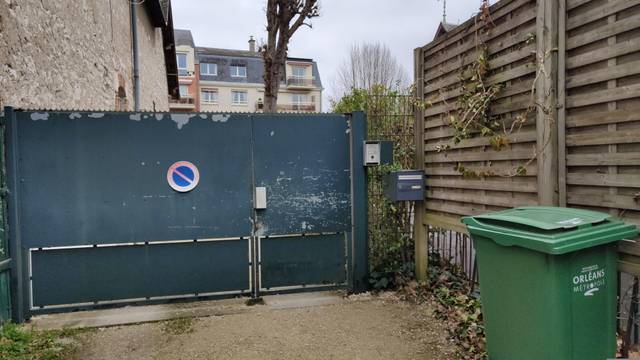
Region: France
Coordinates: 47.905, 1.914